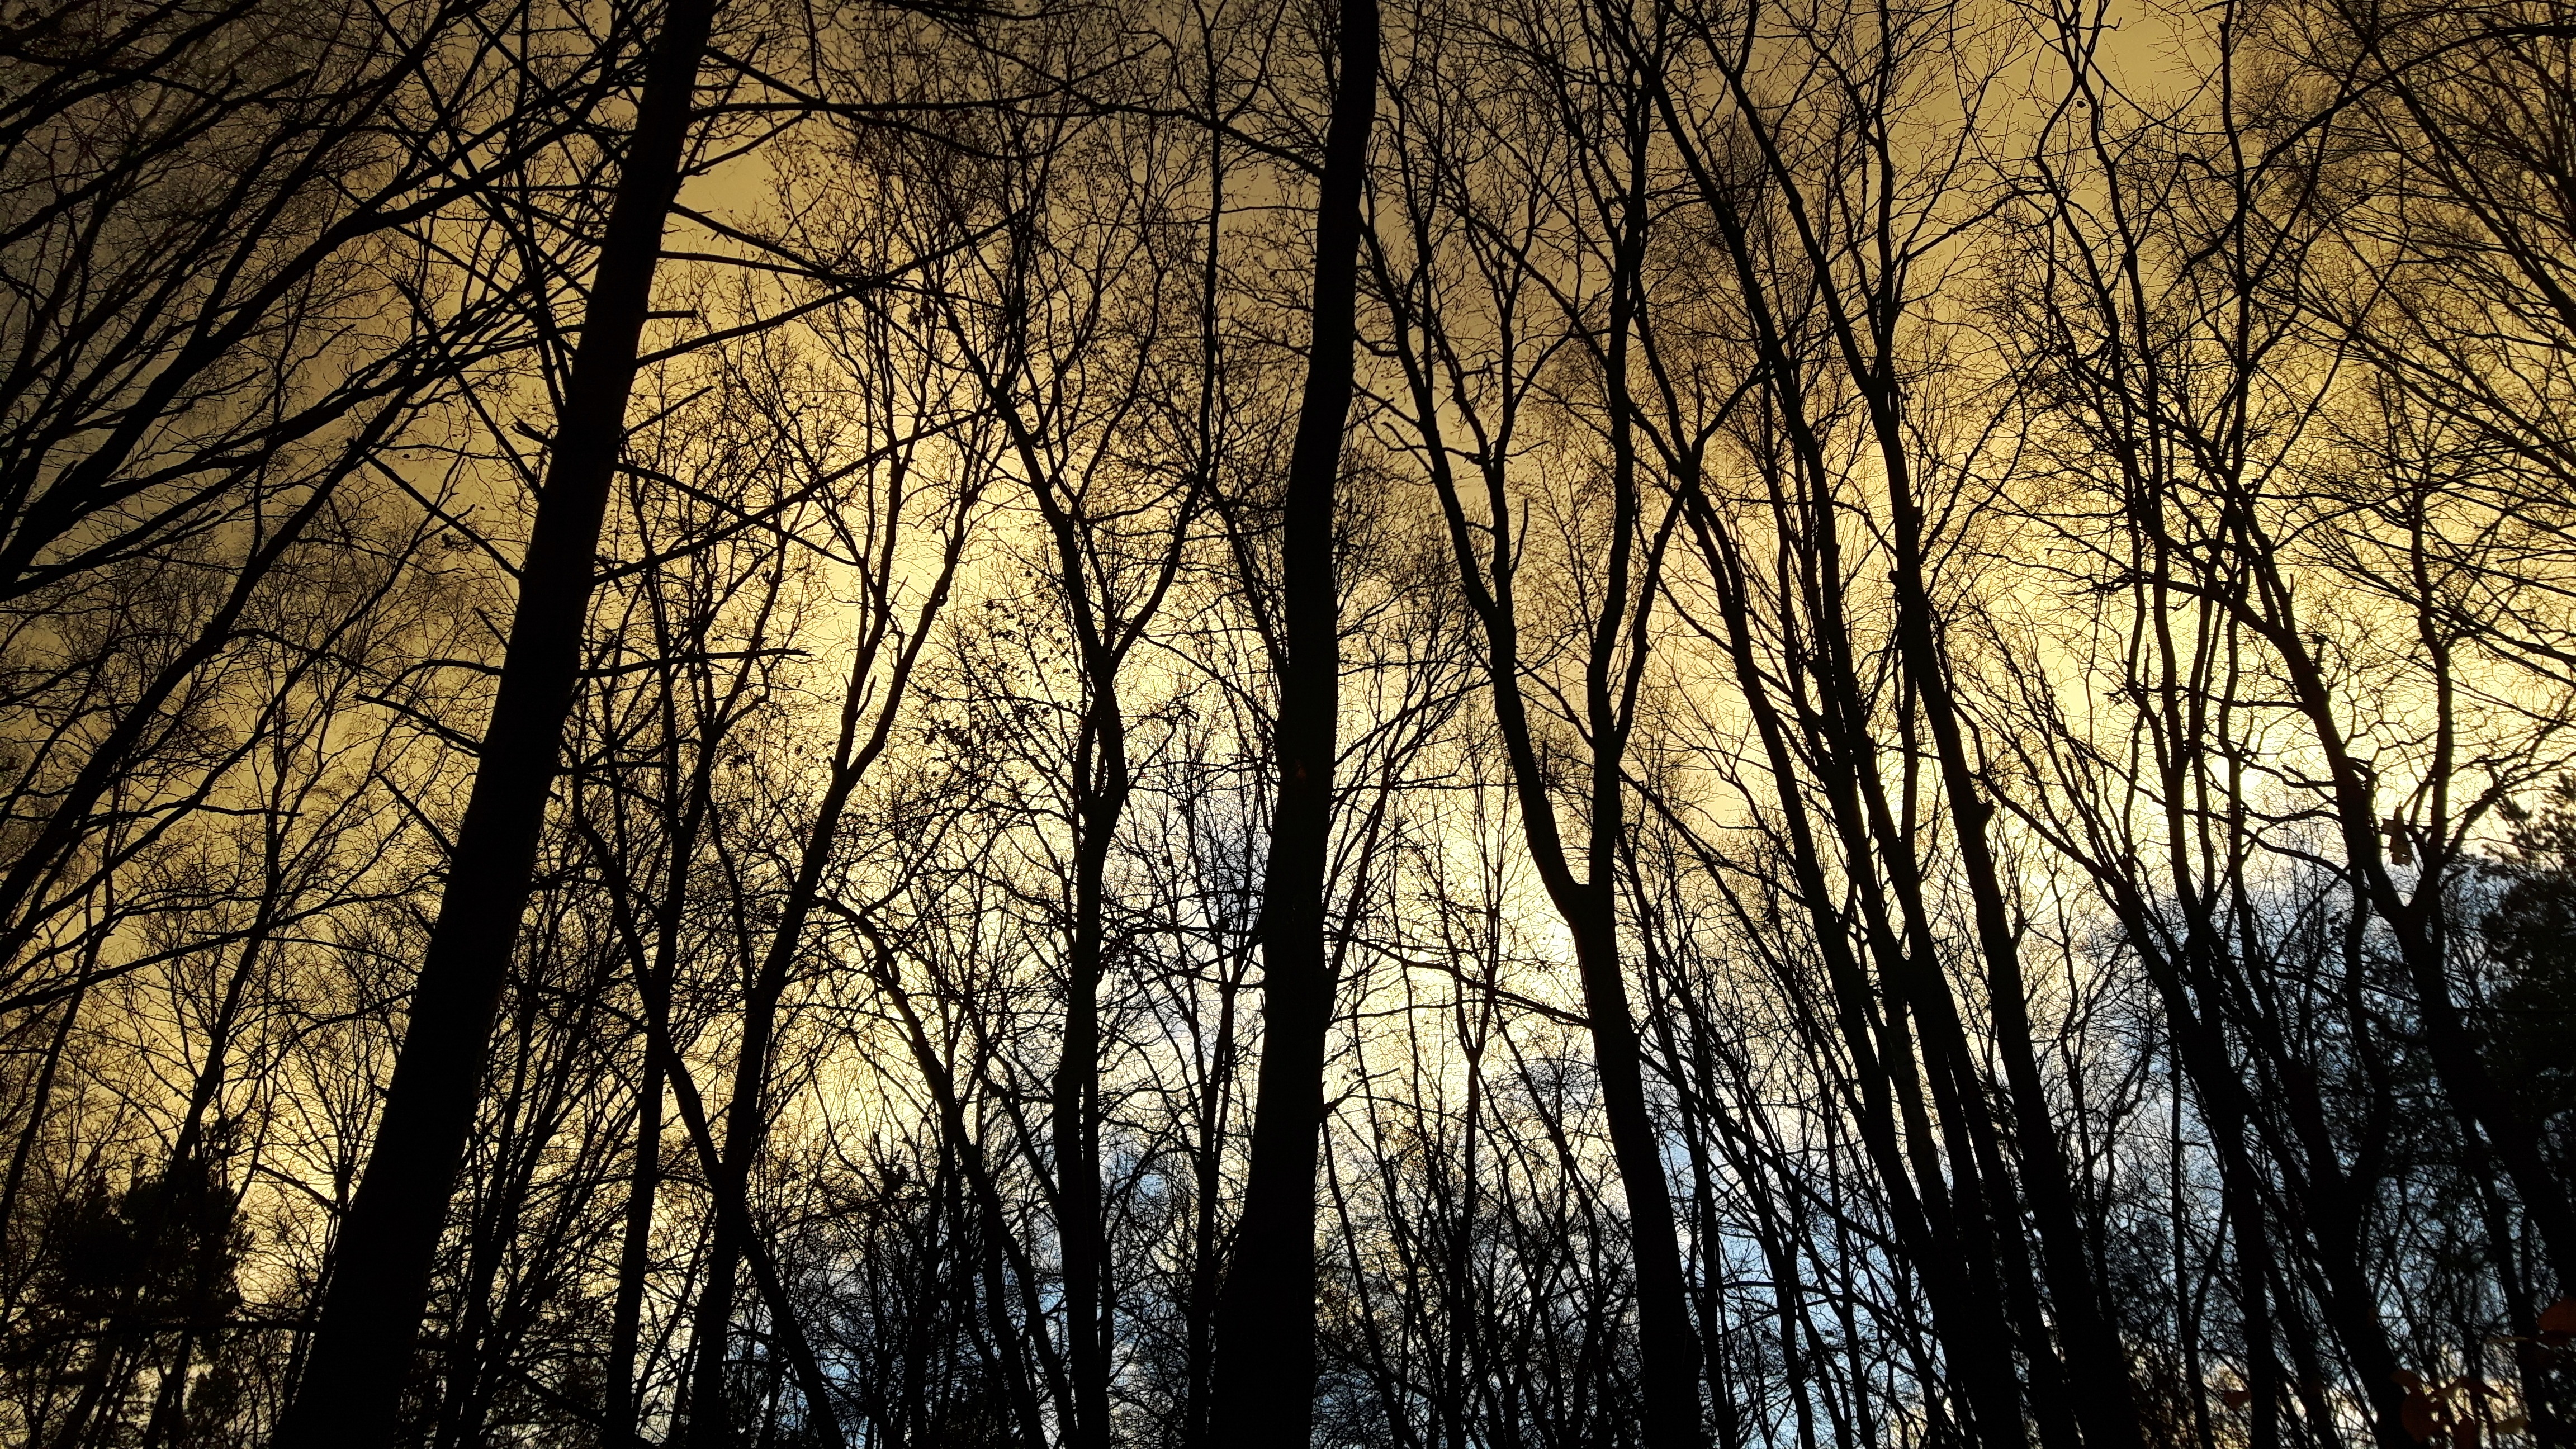
tree, nature, forest, branch, winter, plant, sky, sunset, sunlight, morning, leaf, autumn, season, trees, clouds, woodland, habitat, natural environment, atmospheric phenomenon, woody plant